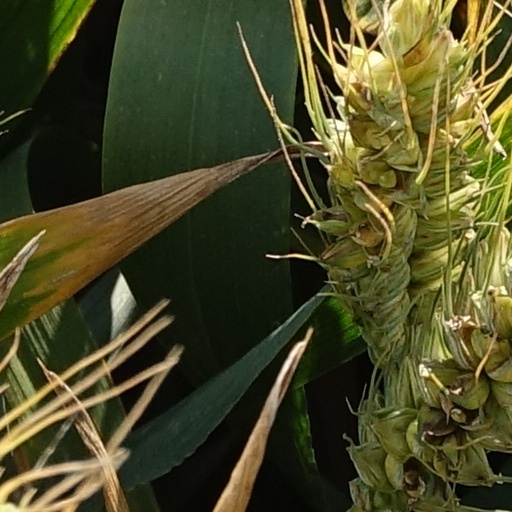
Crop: wheat